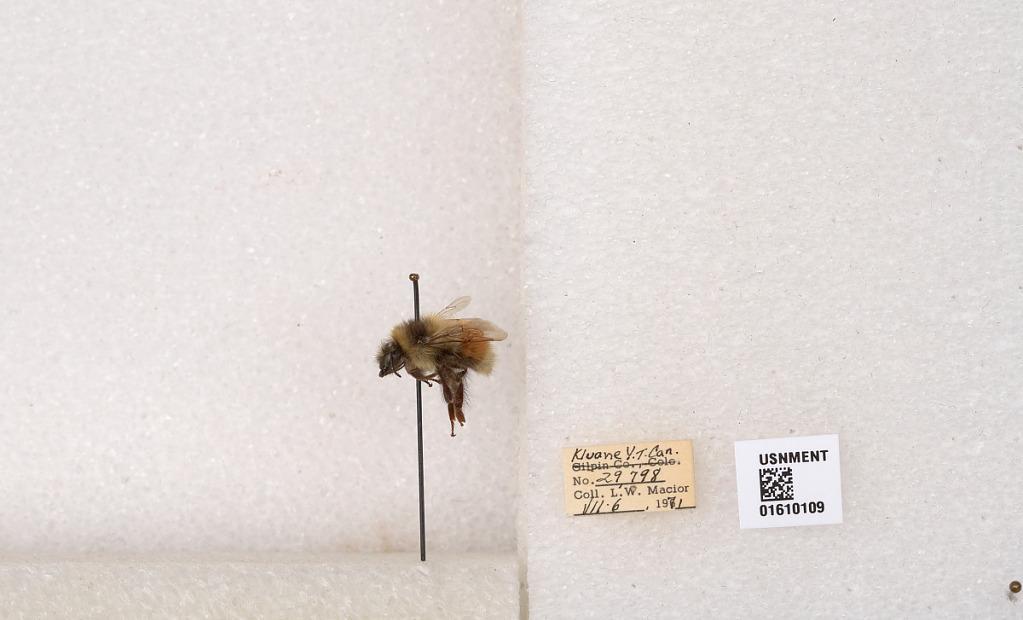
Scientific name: Bombus (Pyrobombus) sylvicola Kirby
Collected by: L. Macior
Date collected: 1971-7-6
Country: Canada
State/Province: Yukon Territory
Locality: Kluane National Park and Reserve
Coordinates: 60.7493, -139.504